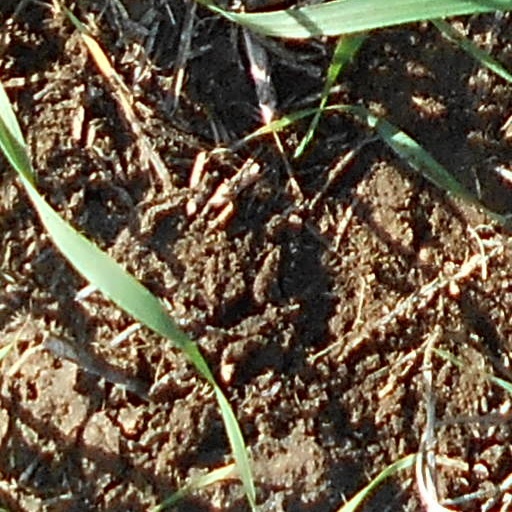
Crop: wheat